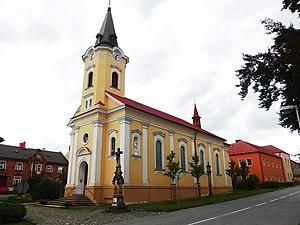
Doloplazy est une commune du district et de la région d'Olomouc, en République tchèque. Sa population s'élevait à 1 337 habitants en 2018.